Footrot Flats: The Dog's Tale

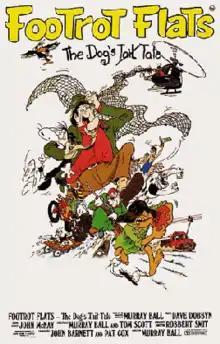
New Zealand theatrical release poster

Footrot Flats: The Dog's Tale (stylised as Footrot Flats: The Dog's Tail Tale) is a 1986 New Zealand animated musical comedy film based on cartoonist Murray Ball's comic strip "Footrot Flats" about a New Zealand farmer and his border collie sheepdog. Written by Ball and Tom Scott, directed by Ball, and produced by John Barnett and Pat Cox, with music by Dave Dobbyn, the voice cast includes leading New Zealand actors John Clarke, Peter Rowley, Rawiri Paratene, Fiona Samuel, and Billy T. James.